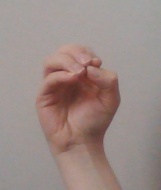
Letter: ha